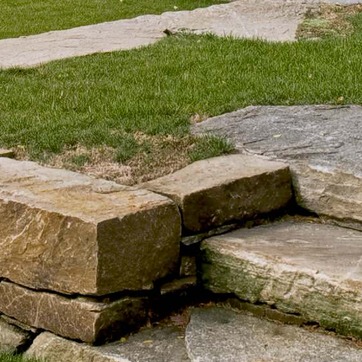
Material: stone